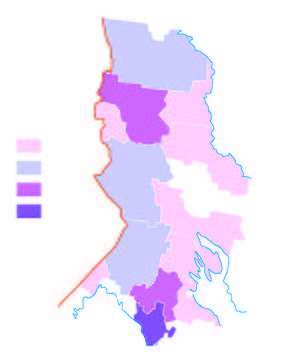
Les Caréliens sont un peuple Finnois de la Baltique d'Europe du Nord parlant une langue finno-ougrienne appelée finnois oriental en Finlande et carélien en Russie. Dans les chroniques de Novgorod ils sont désignés par les Russes sous le nom de Korela parfois francisé en Corèles ou Carèles.